Gottardo Piazzoni

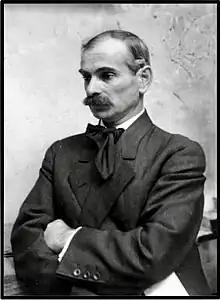
Portrait of Gottardo in his San Francisco studio, ca. 1925

Gottardo Fidele Piazzoni (April 14, 1872 – August 1, 1945) was a Swiss-born American landscape painter, muralist and sculptor of Italian heritage, a key member of the school of Northern California artists in the early 1900s.